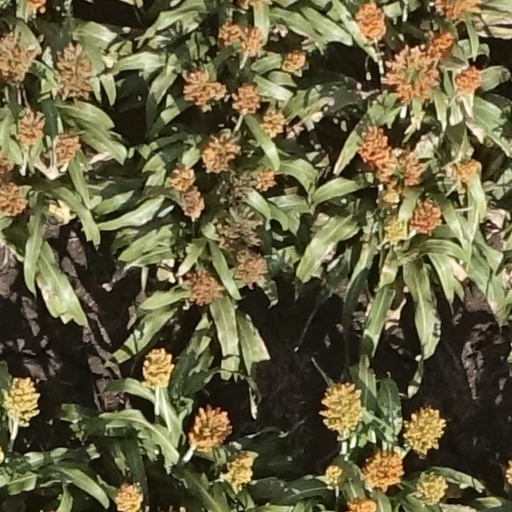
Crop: sorghum